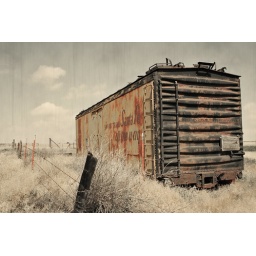
I came across this great box car in the Texas panhandle.